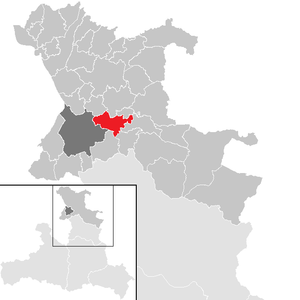
Koppl est une commune autrichienne du district de Salzbourg-Umgebung dans l'État de Salzbourg.